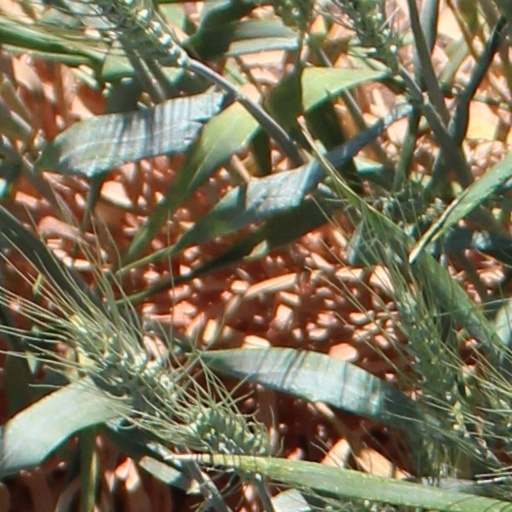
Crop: wheat